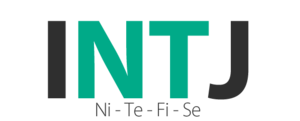
Logo INTJ MBTI.
INTJ est une abréviation utilisée dans le cadre du Myers Briggs Type Indicator au sujet de l'un des 16 types psychologiques du test. Il est l'un des quatre types appartenant au tempérament Rationnel.